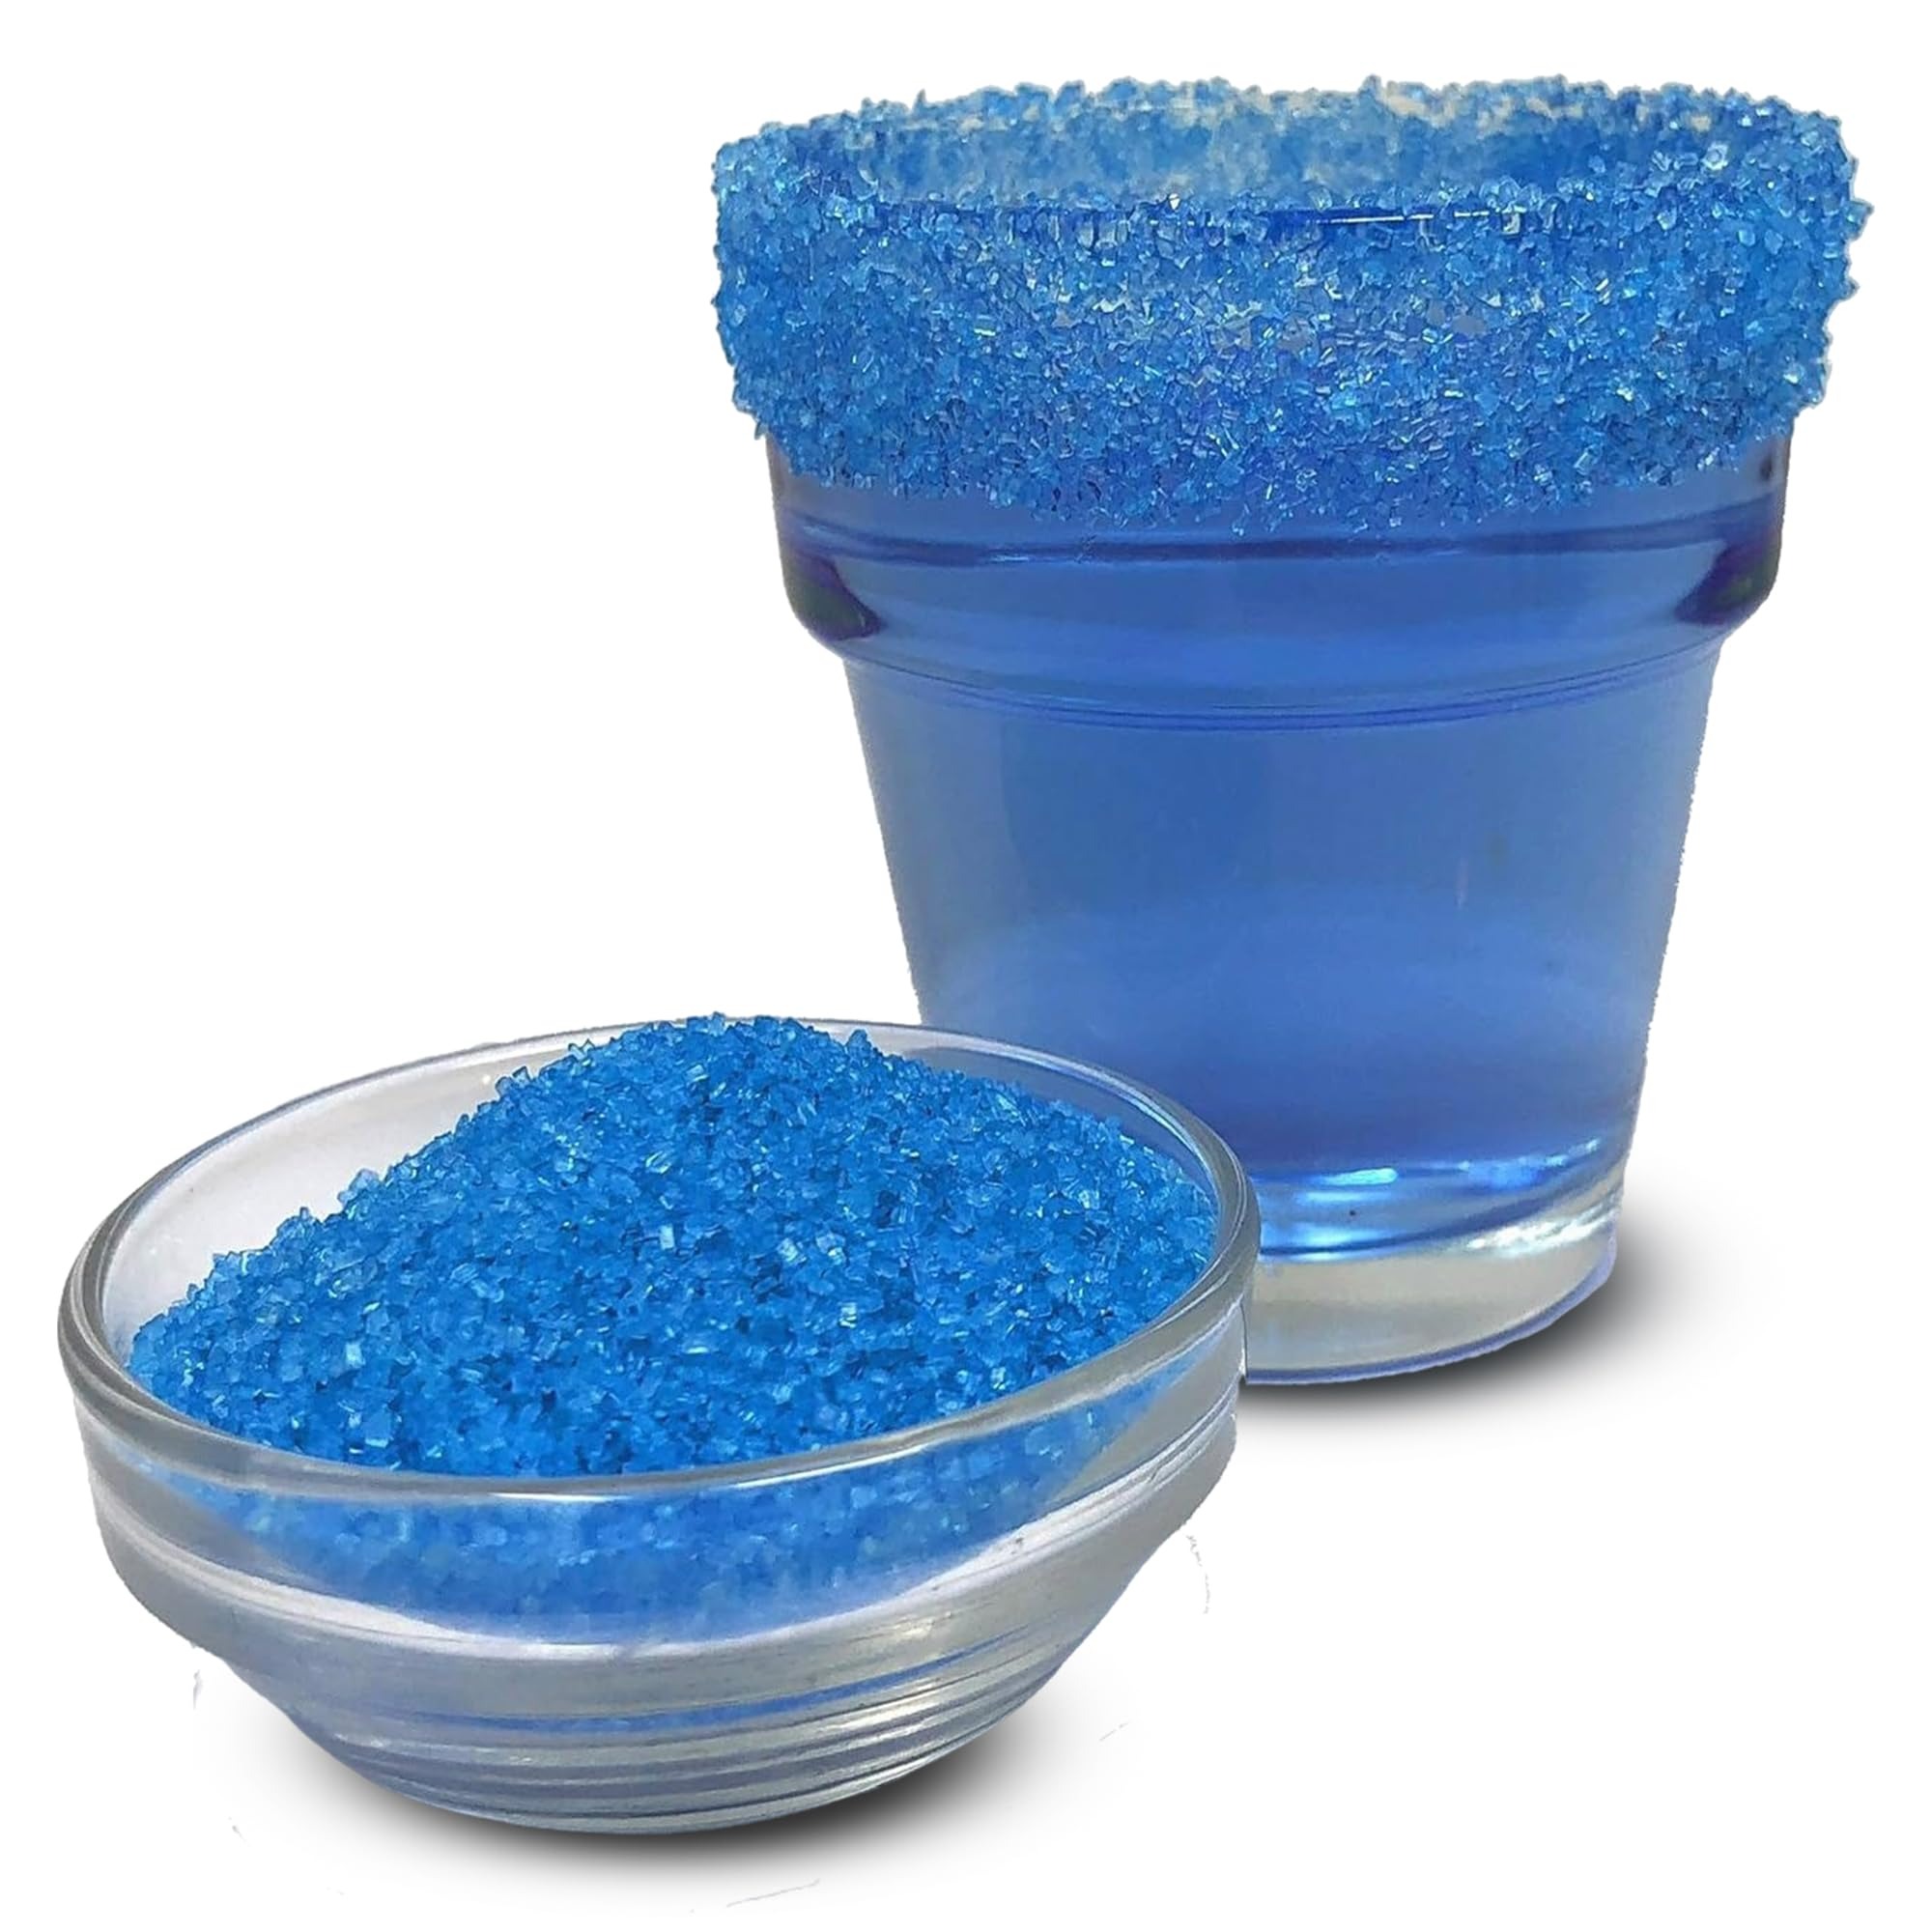
Item Name: Snowy River Sky Blue Cocktail Sugar - Kosher Certified Naturally Colored Sky Blue Cocktail Rimmer (1lb, Medium Crystal)
Bullet Point 1: All Natural Cocktail Sugar Rimmers - Certified Kosher - Large range available to decorate all your favorite cocktails and drinks.
Bullet Point 2: Snowy River Cocktail sugar rimmers are award winning (2019-2022 Pr%%F Awards - Las Vegas) add a touch of Sparkle and Color to your cocktail glass
Bullet Point 3: Snowy River cocktail sugars are naturally colored with real fruit and vegetables, contain no synthetics or preservatives, and look and taste amazing
Bullet Point 4: To use Snowy River cocktail sugar rimmers - Just wet the glass rim with simple syrup then roll the glass edge in the Snowy River cocktail sugar
Bullet Point 5: Cocktail sugars are Gluten free - GMO free - Allergen Free - Proudly US Made. Combine with Snowy River all natural Cocktail Glitters for sparkly finish.
Product Description: Snowy River All Natural Cocktail Sugars Rimmers - Simply Stunning!The perfect cocktail is not complete until finished with Snowy River all natural cocktail sugar rimmers - we turn every cocktail into a true work of art! Here at Snowy River we love our sugars and what our customers can do with them. We use the finest sugars and natural ingredients to ensure the brightest colors, a great sweet taste, and a crystal size which provides an even application to the rim of any glass - dress up your favorite margarita - your favorite cocktails - or add flair to any party! But Snowy River isn't just for adults, add our naturally colored sugars, chocolate treats or mixed blends to your kids party drinks. Or alternatively use them for cake or cookie decorating, on ice cream or to turn a an average desert into a real masterpiece. Snowy River cocktail sugars contains no artificial colors or preservatives and our flavors are amazing for use in a host of fun applications! Key Cocktail Sugar Features include: All natural fruit and veg based coloring - The finest grade sugars - Certified Kosher - Gluten-Free and Vegan - GMO Free - No synthetics or preservatives - Proudly Made in USA. Snowy River cocktail sugars are available for wholesale and retail sale as well as in bulk and private label custom orders. We just know you will love the Snowy River range of cocktail sugars, salts, glitters, and toppers as much as we do. Always drink responsibly. How To Use: To apply Snowy River cocktail rimmers, roll the edge of your glass into some simple syrup or egg white to create an even application around the rim of the glass. Then dip the edge of the glass into the cocktail sugar rimmer and gently roll the edge in the sugar. Note, you can use lemon or lime to attach the sugar but the effect wont be as thick as when using egg white or syrup.
Value: 16.0
Unit: Ounce

Price: 21.5